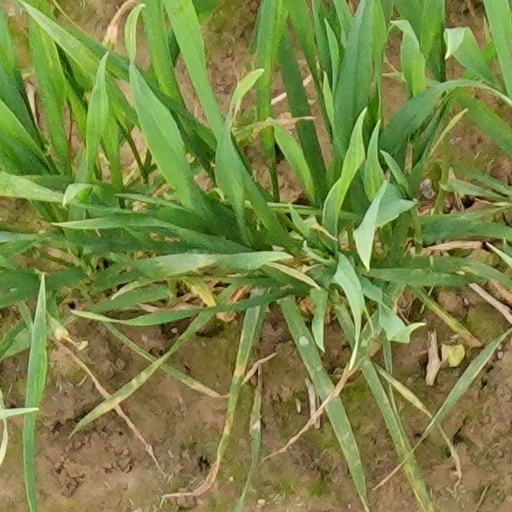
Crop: wheat